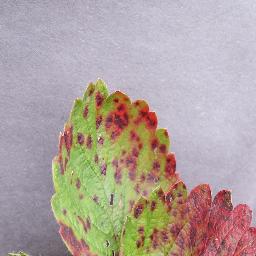
Label: Strawberry___Leaf_scorch